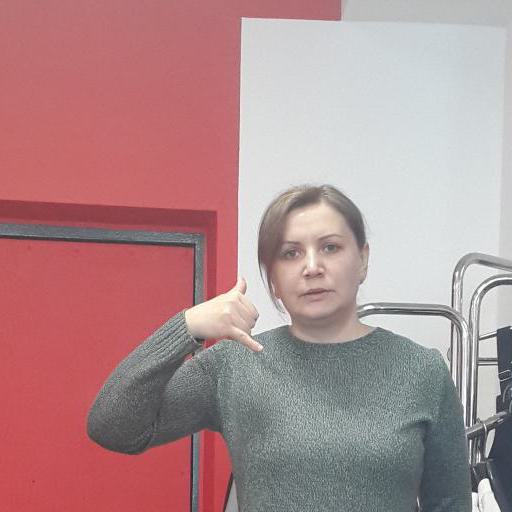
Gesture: call